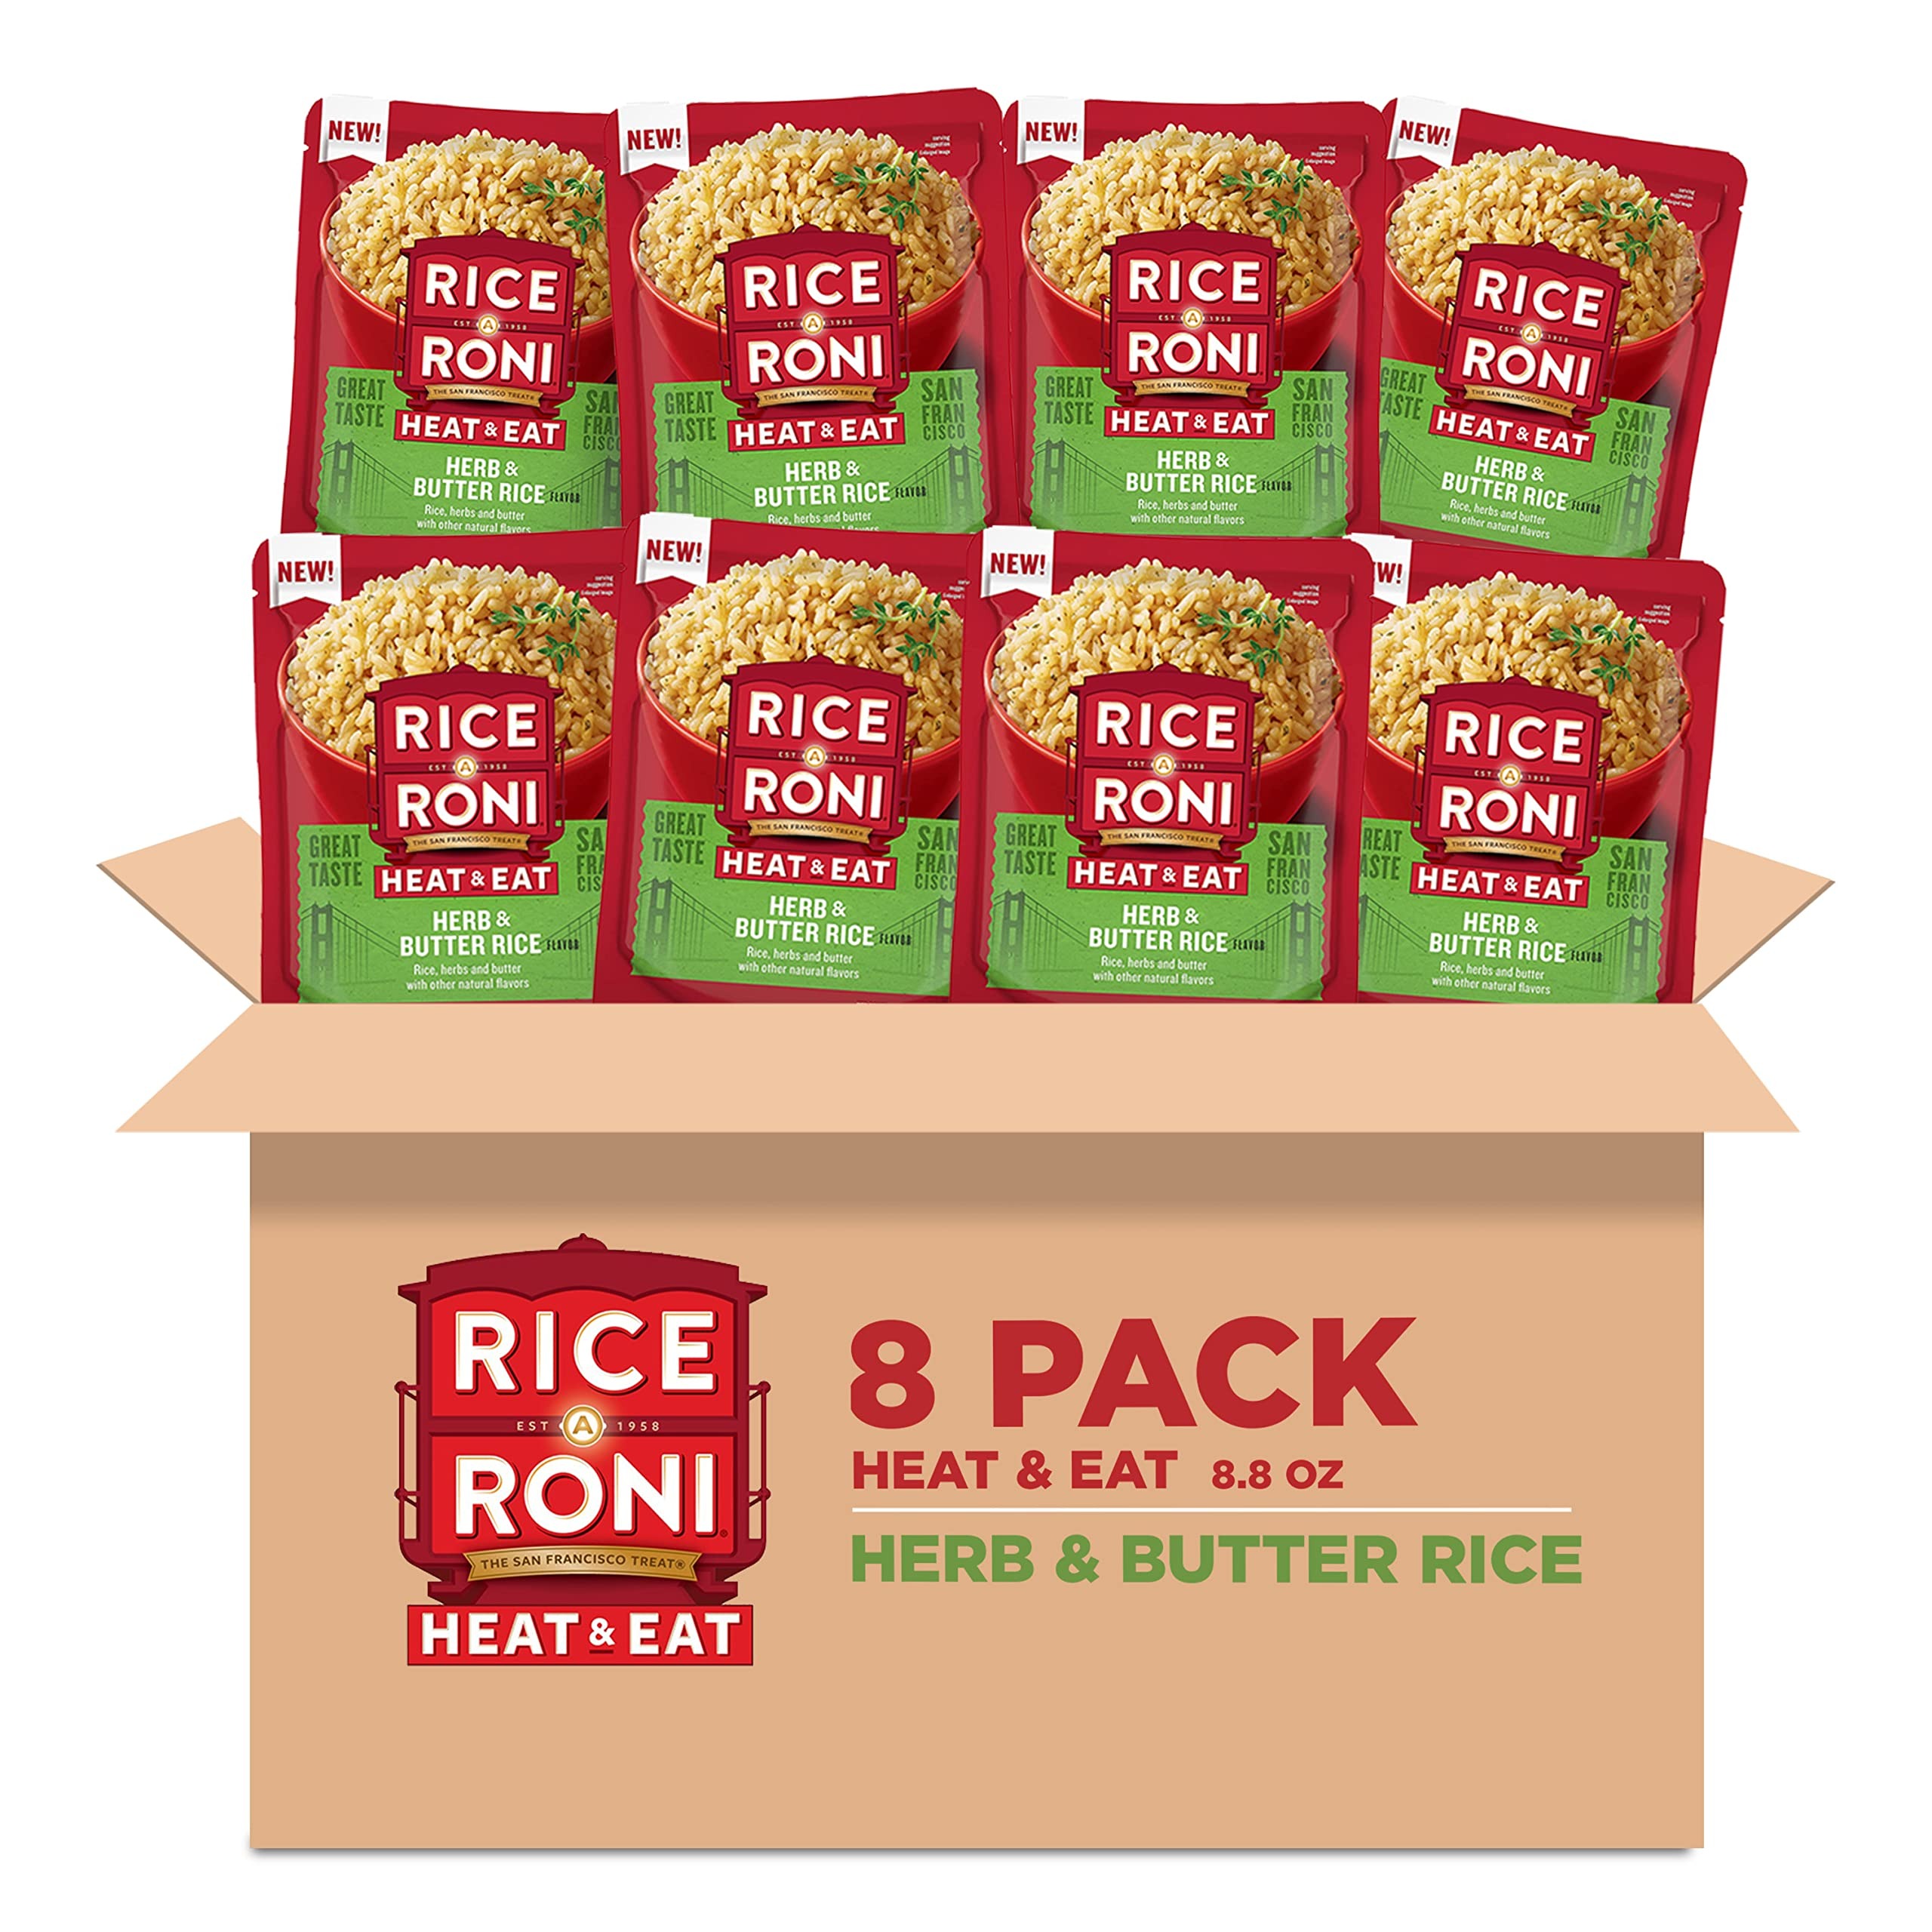
Item Name: Rice-A-Roni Heat & Eat Rice, Microwave Rice, Quick Cook Rice, Herb & Butter, (8 Pack)
Bullet Point 1: Includes 8 (8.8oz) microwaveable pouches of Rice A Roni Heat & Eat Microwave Quick Cook Rice, Herb & Butter Flavor
Bullet Point 2: Rice A Roni Microwave Quick Cook Rice: Your ticket to deliciously fast flavors
Bullet Point 3: Rice A Roni Microwave Quick Cook Rice: Great taste in 90 seconds. Squeeze the pouch, tear the top, heat on high, and enjoy
Bullet Point 4: Rice A Roni Microwave Quick Cook Rice: Perfectly pairs with veggies, chicken, steak, and more
Value: 70.4
Unit: Ounce

Price: 1.865